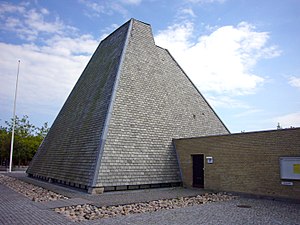
Korsvejskirken
Korsvejskirken
Korsvejskirken er en kirke i Korsvejens Sogn. Dens beliggenhed er Sirgræsvej 81 i Kastrup på Amager.